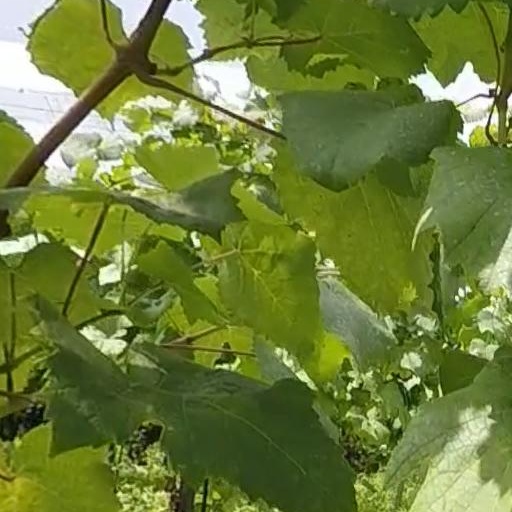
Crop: grape